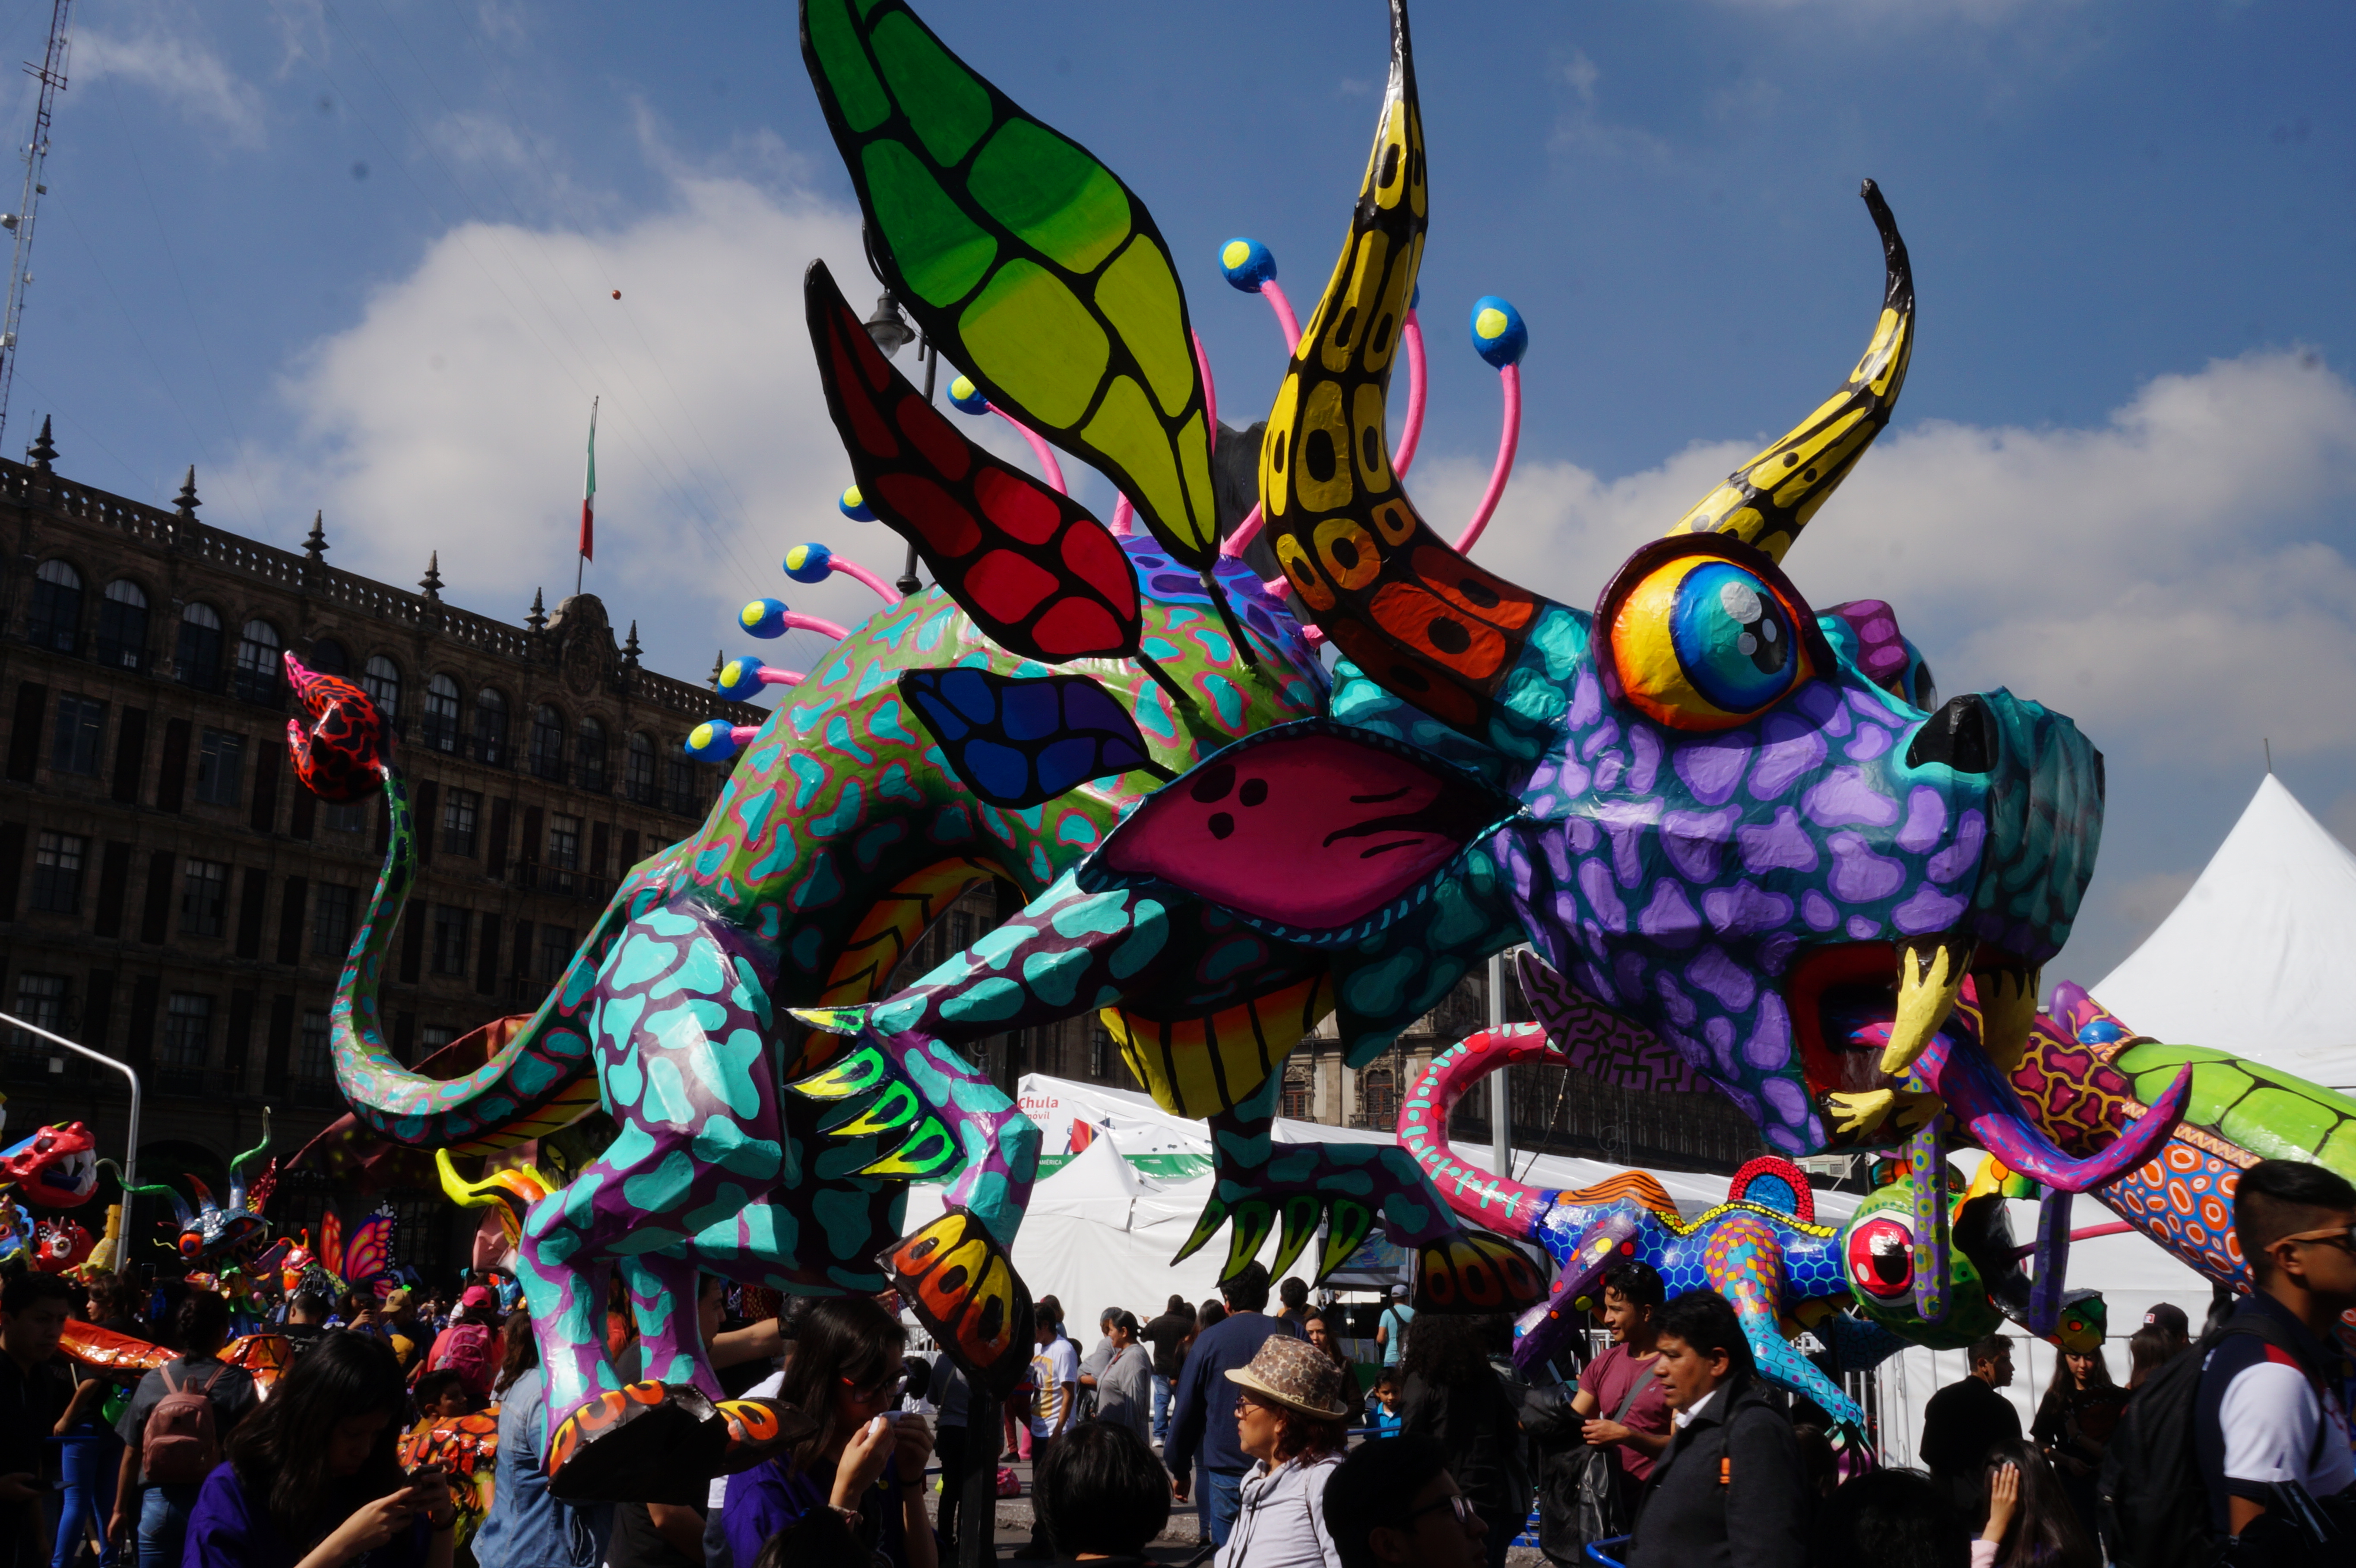
myth, fantasy, animal, mythological, history, creativity, crafts, art, sculpture, mythology, mythical, fiction, underworld, carnival, public event, event, festival, fun, crowd, parade, fictional character